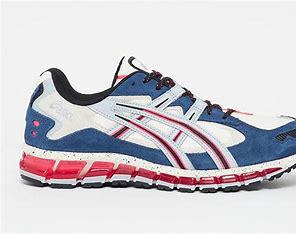
Brand: Asics
Model: Gel Kayano 5 360